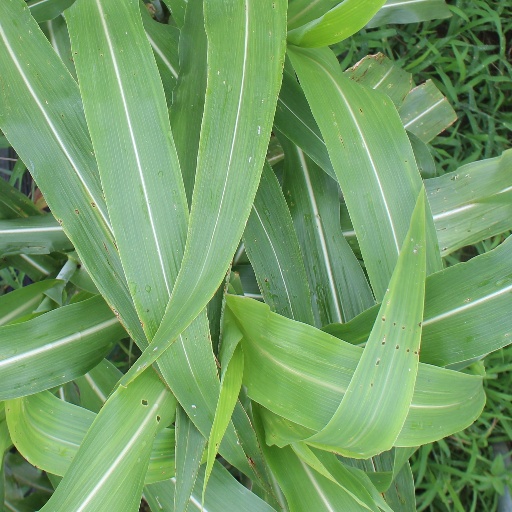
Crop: sorghum